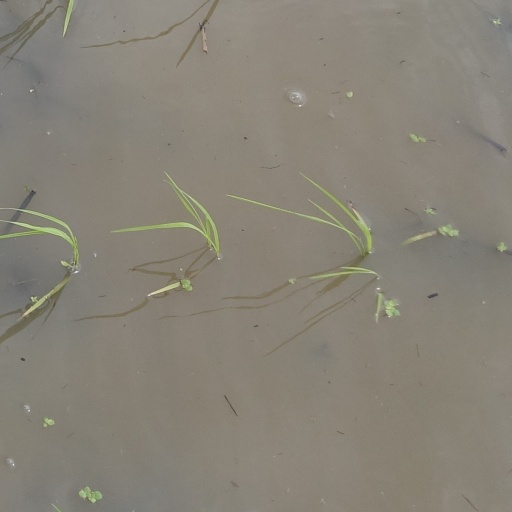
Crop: rice